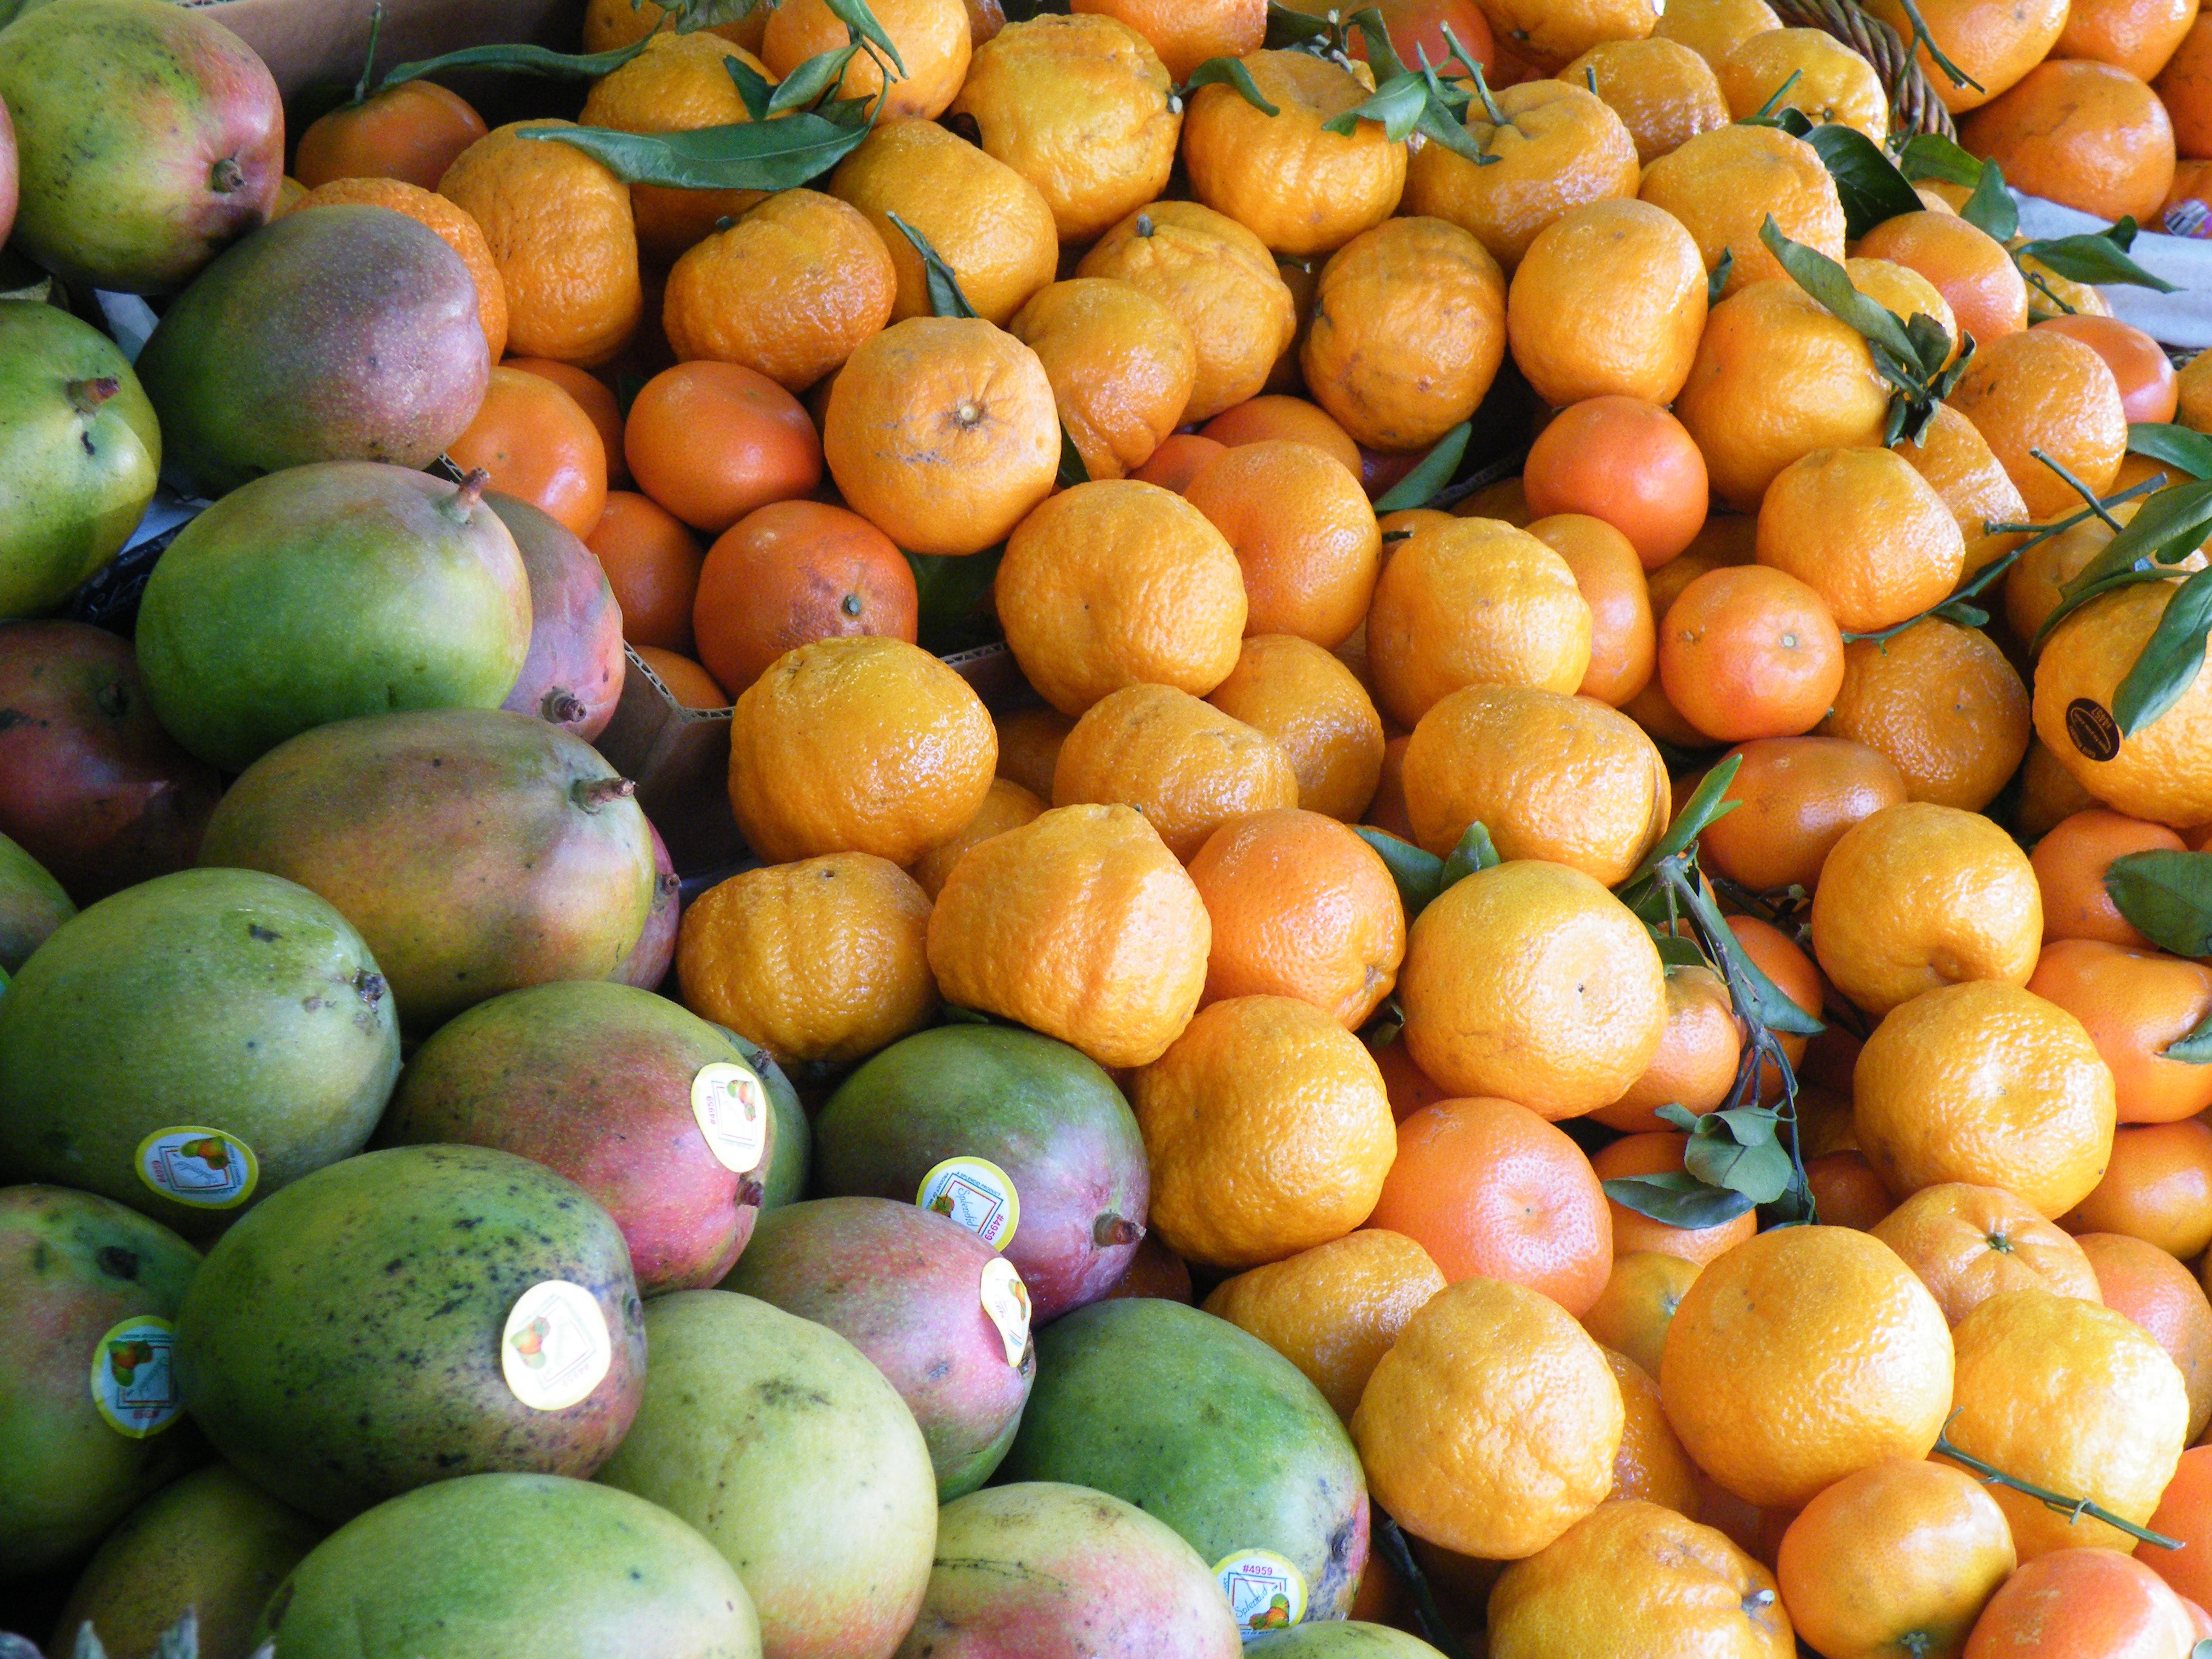
plant, fruit, san francisco, orange, food, green, produce, fresh, market, shopping, colorful, healthy, farmers market, stand, display, stall, mango, tangerine, citrus, retail, flowering plant, bitter orange, mandarin orange, land plant, tangelo